Queen Louise Land

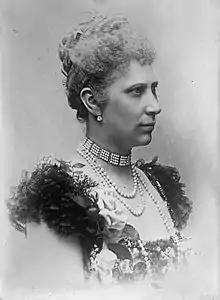
Queen Louise who the region is named after

This remote area was named "Dronning Louises Land" after Queen Louise of Denmark (1851–1926), wife of King Frederik VIII of Denmark, by the ill-fated 1906–08 Denmark Expedition —the expedition that aimed to map one of the last unknown parts of Greenland. Danish Arctic explorer Alf Trolle claimed that this area had been originally named as "Den Store Nanuták" —The Big Nunatak.